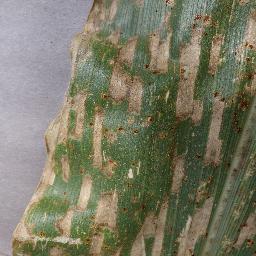
Label: Corn_(Maize)___Gray_Leaf_Spot_(Cercospora)